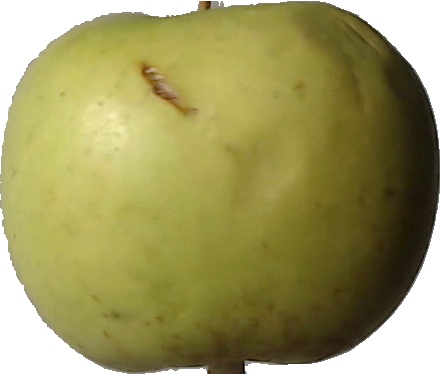
Label: apple_golden_3